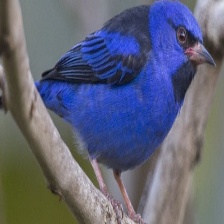
Species: BLUE DACNIS
Scientific name: DACNIS CAYANA